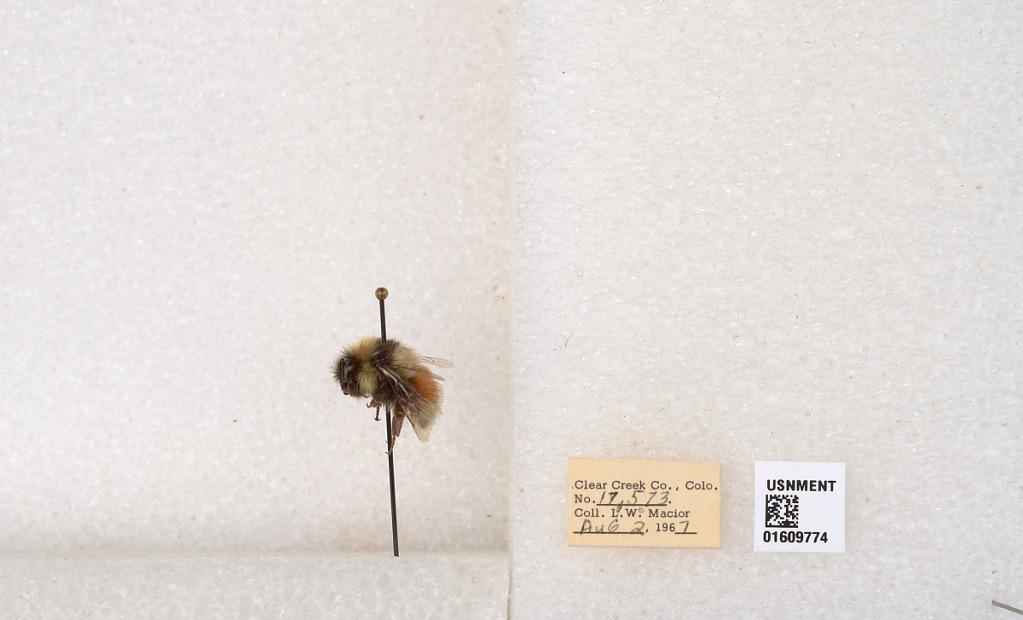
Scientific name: Bombus (Pyrobombus) sylvicola Kirby
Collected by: L. Macior
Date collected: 1967-8-2
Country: United States
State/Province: Colorado
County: Clear Creek
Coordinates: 39.6856, -105.645